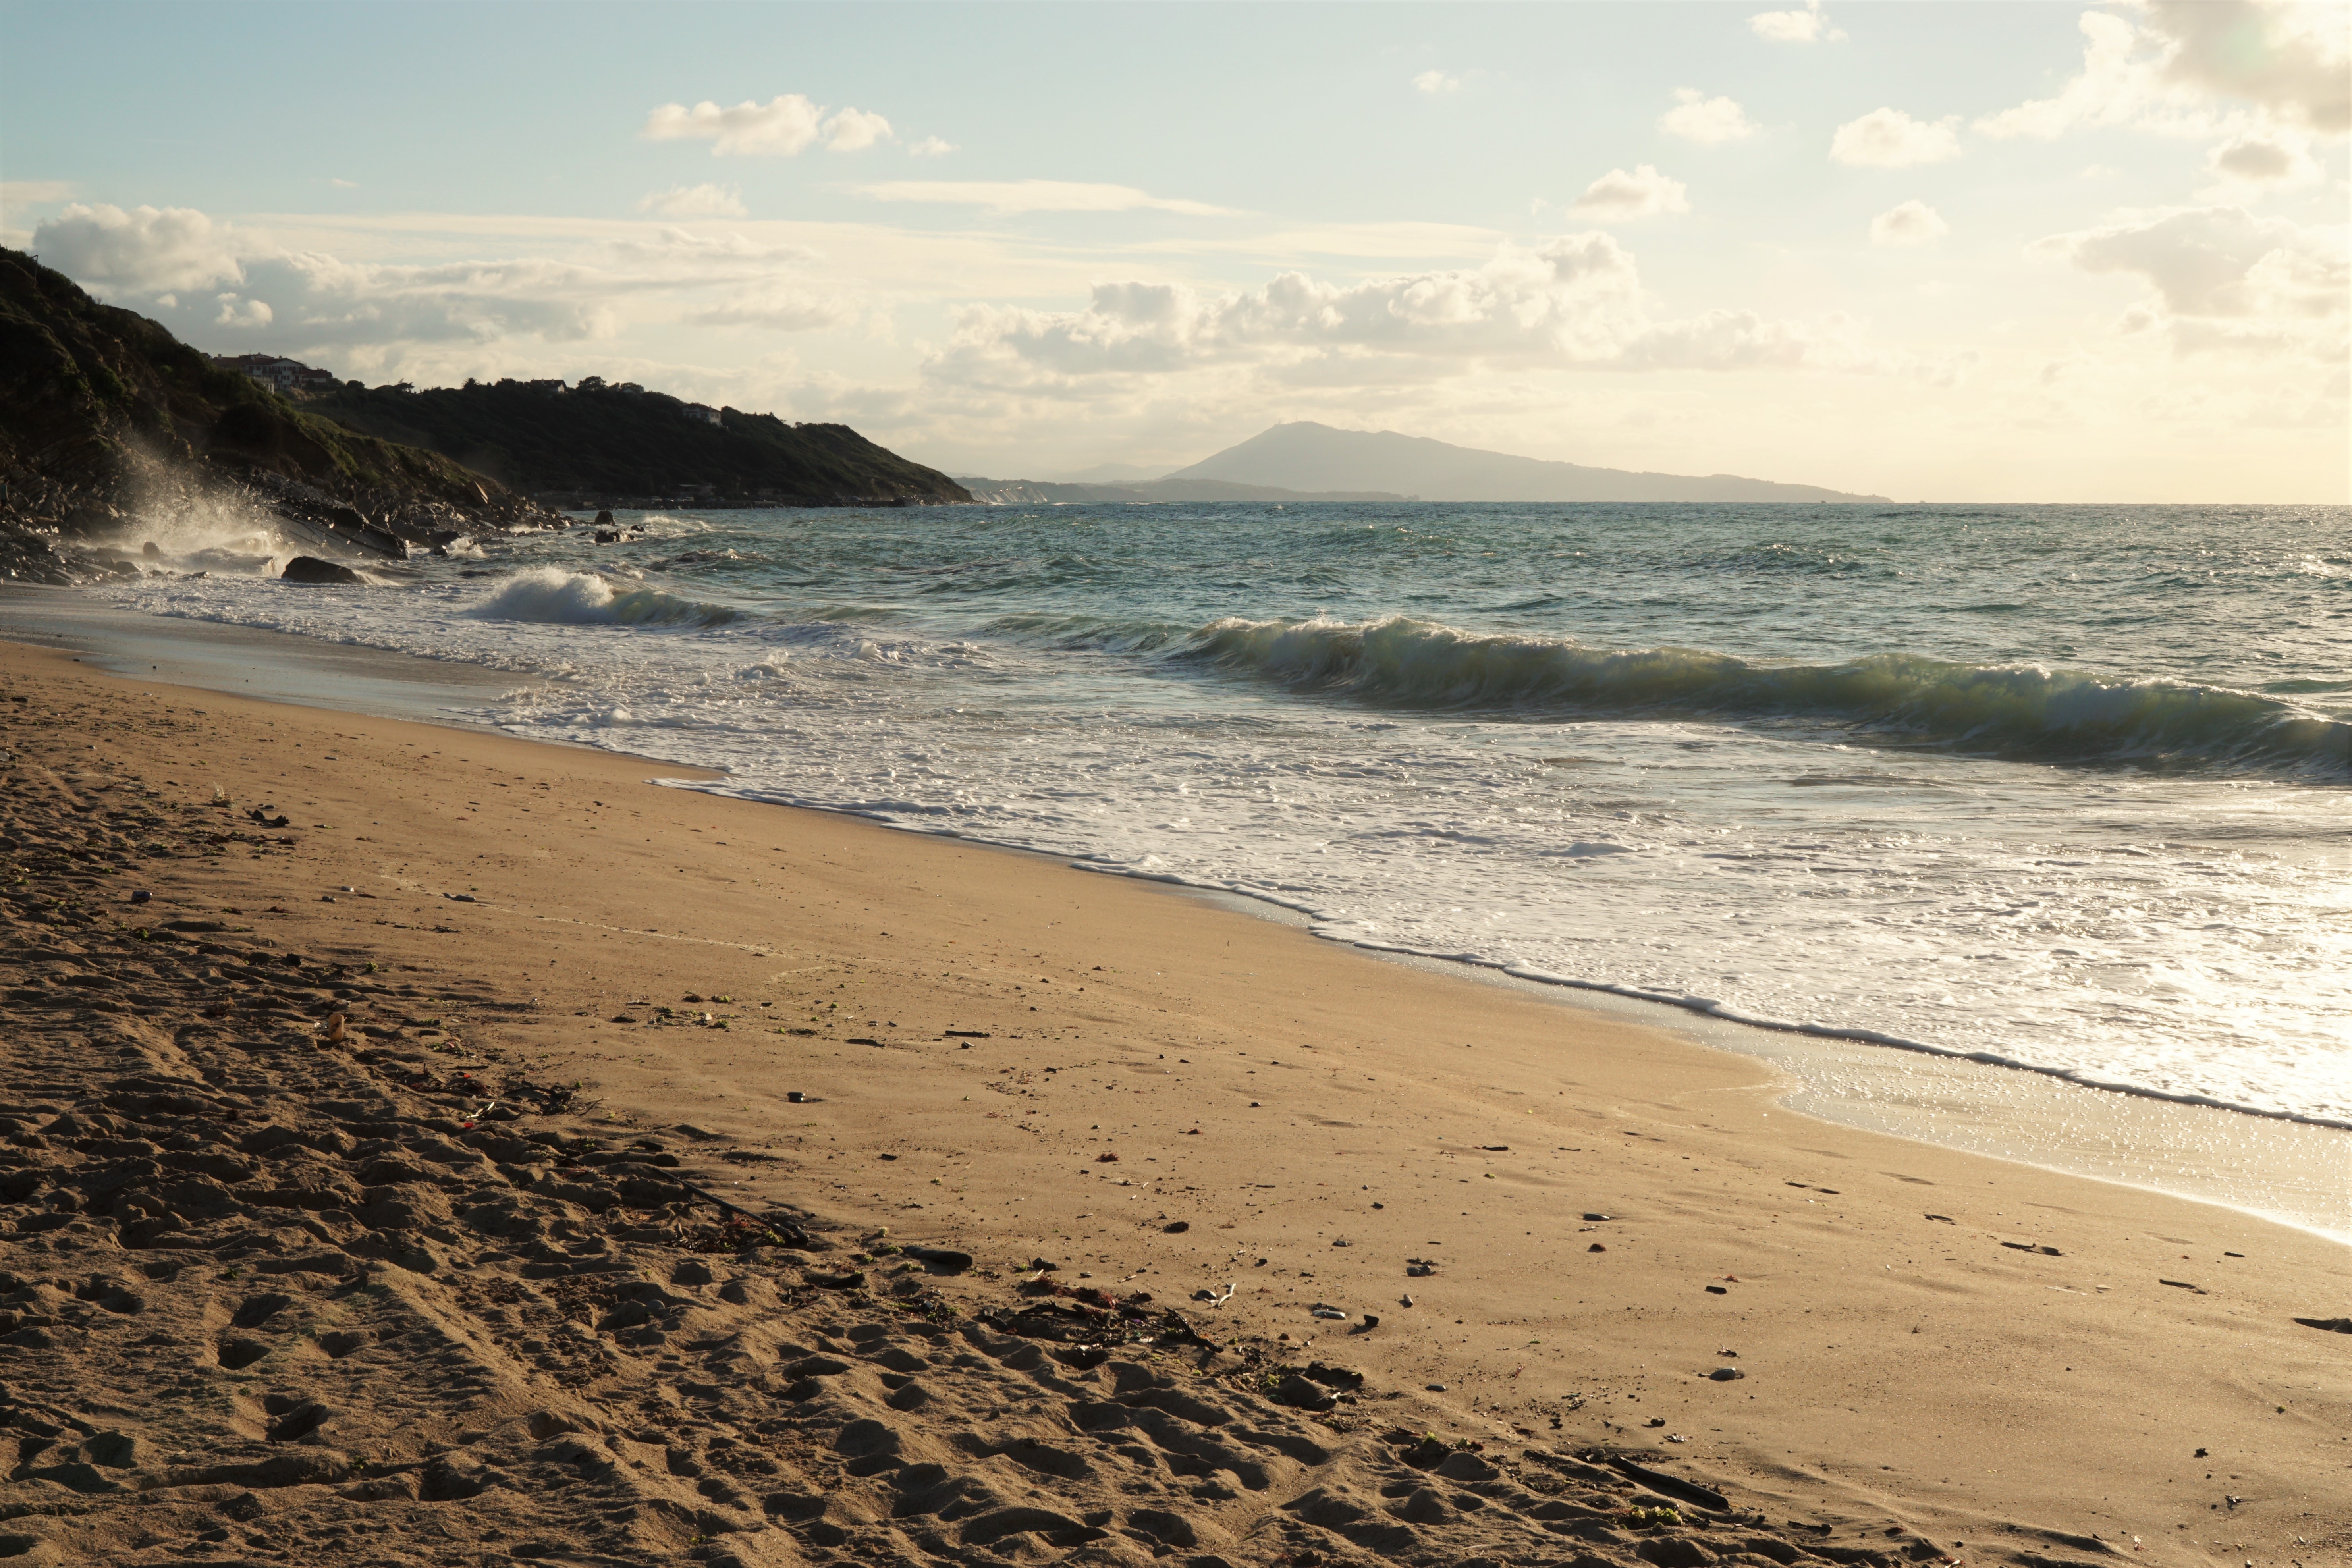
beach, sea, coast, sand, ocean, horizon, morning, shore, wave, bay, body of water, wind wave